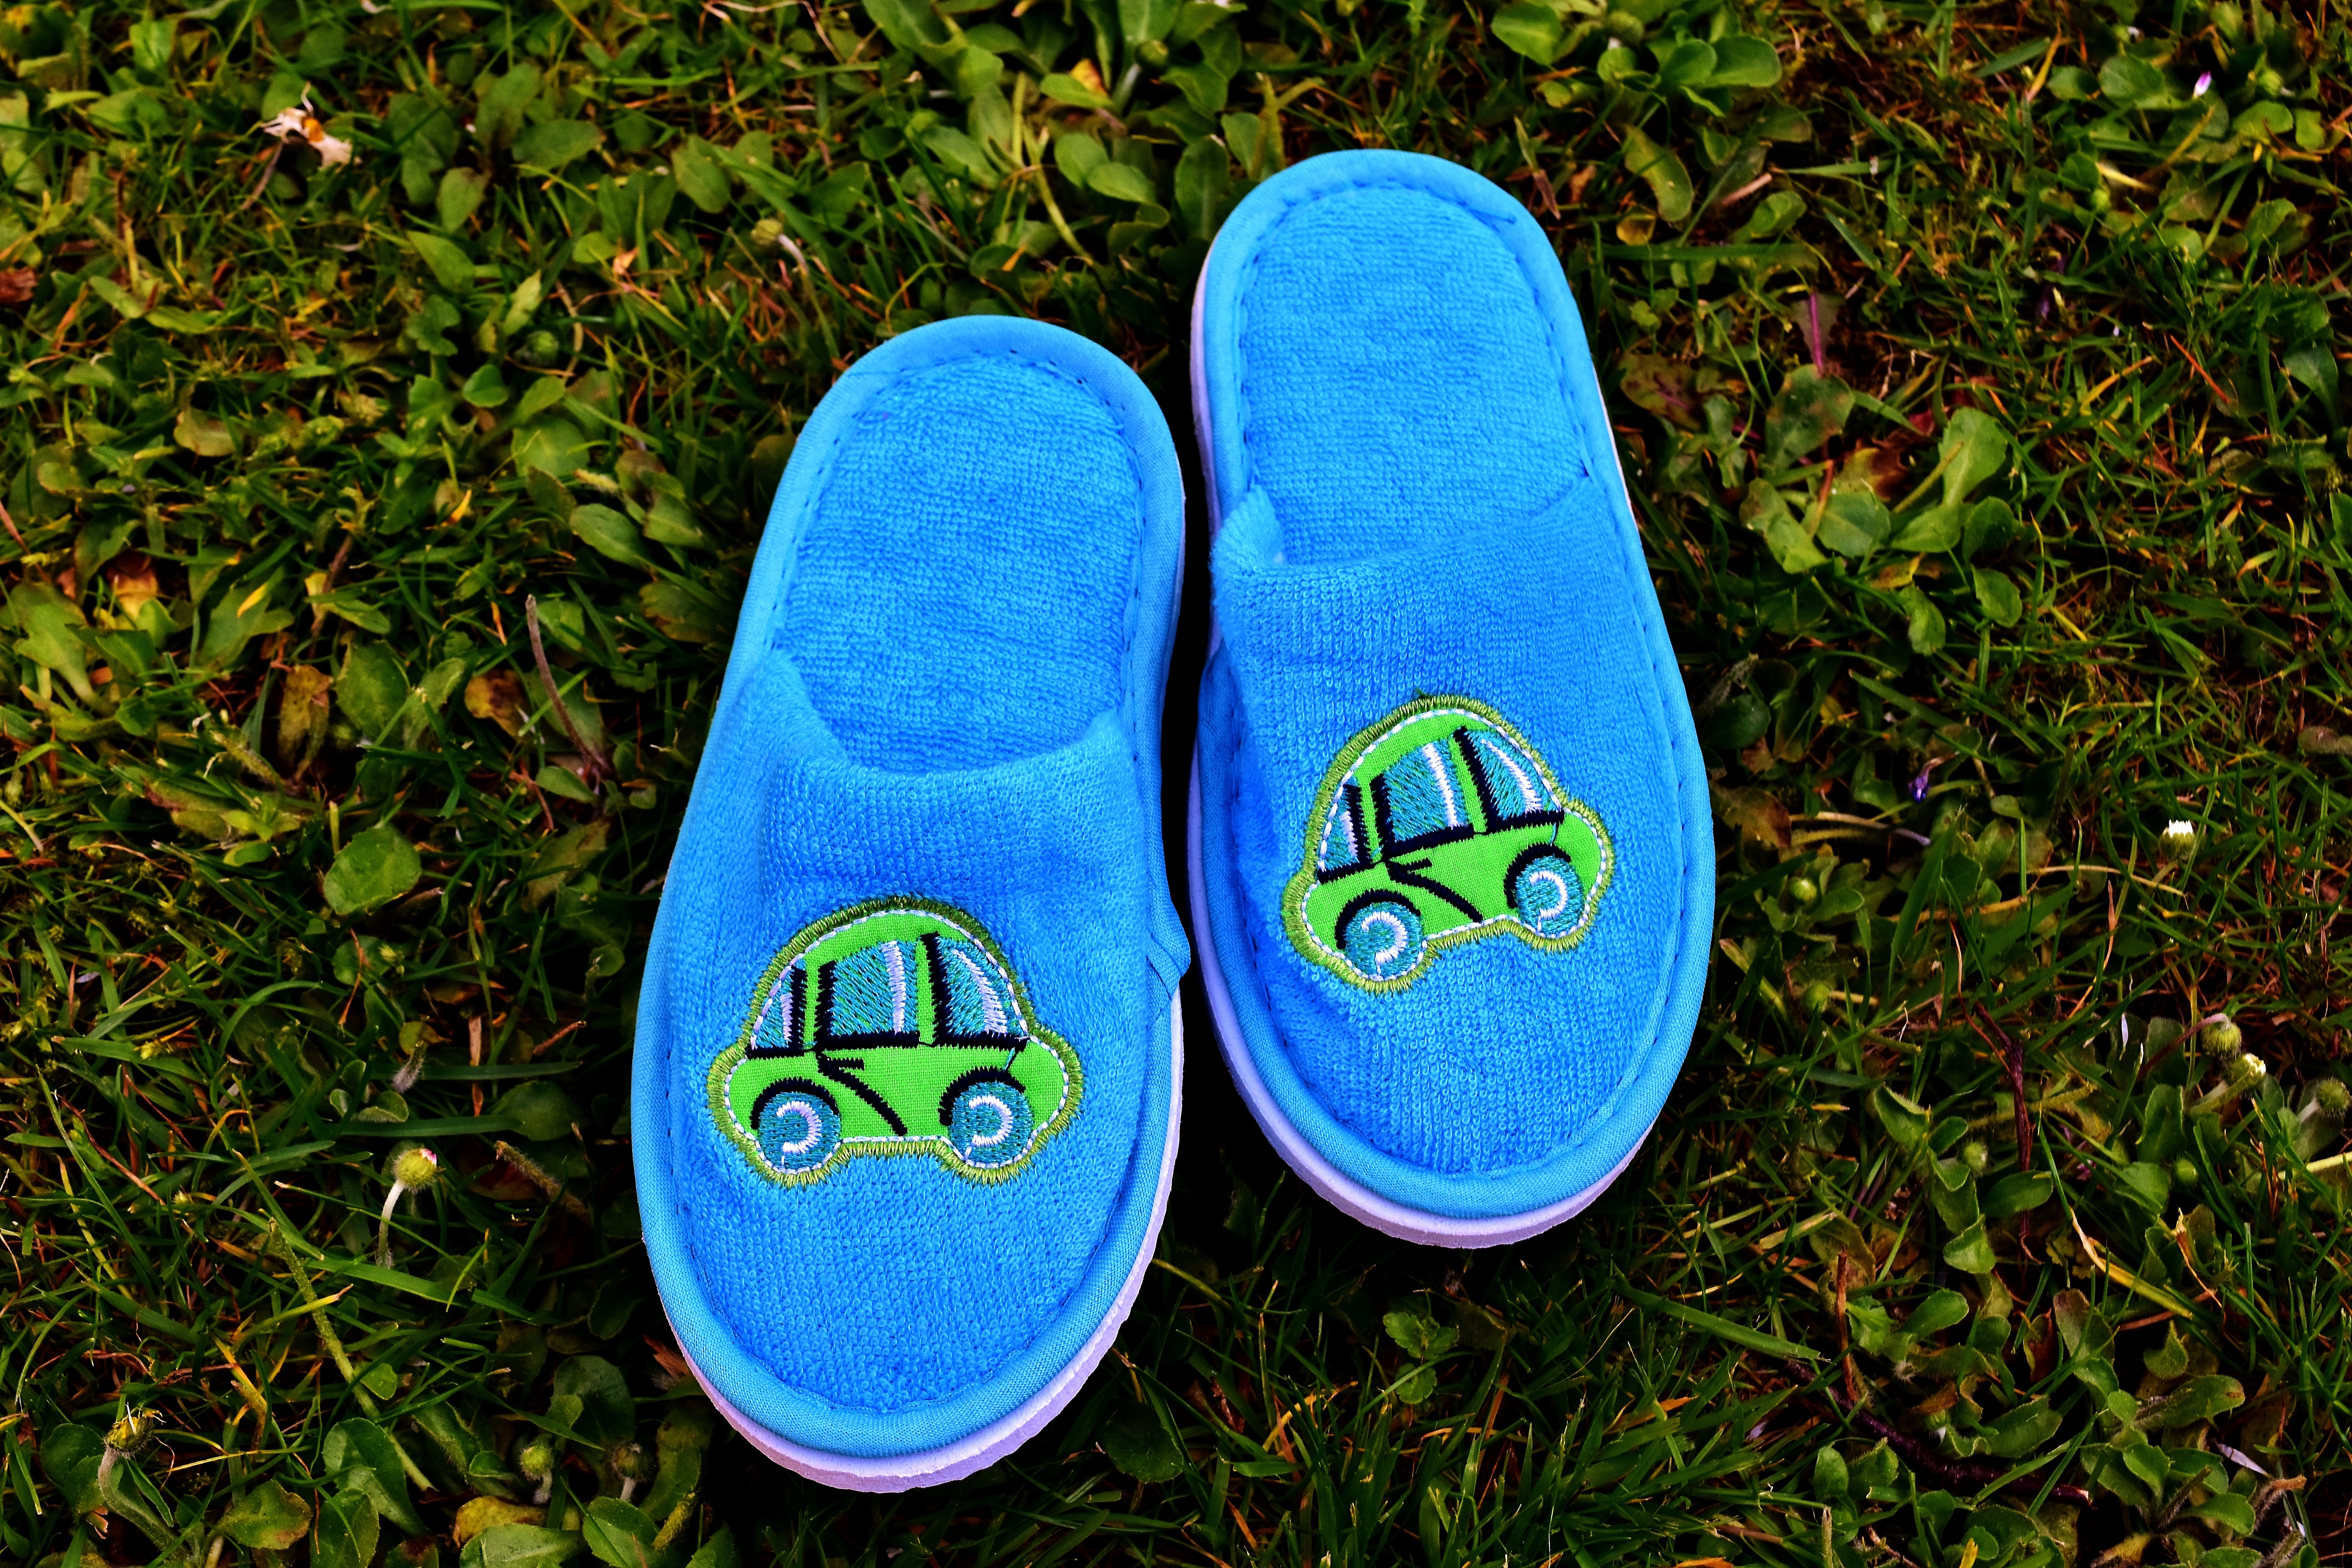
grass, shoe, meadow, boy, cute, leg, green, blue, slipper, children, footwear, funny, slippers, motive, outdoor shoe